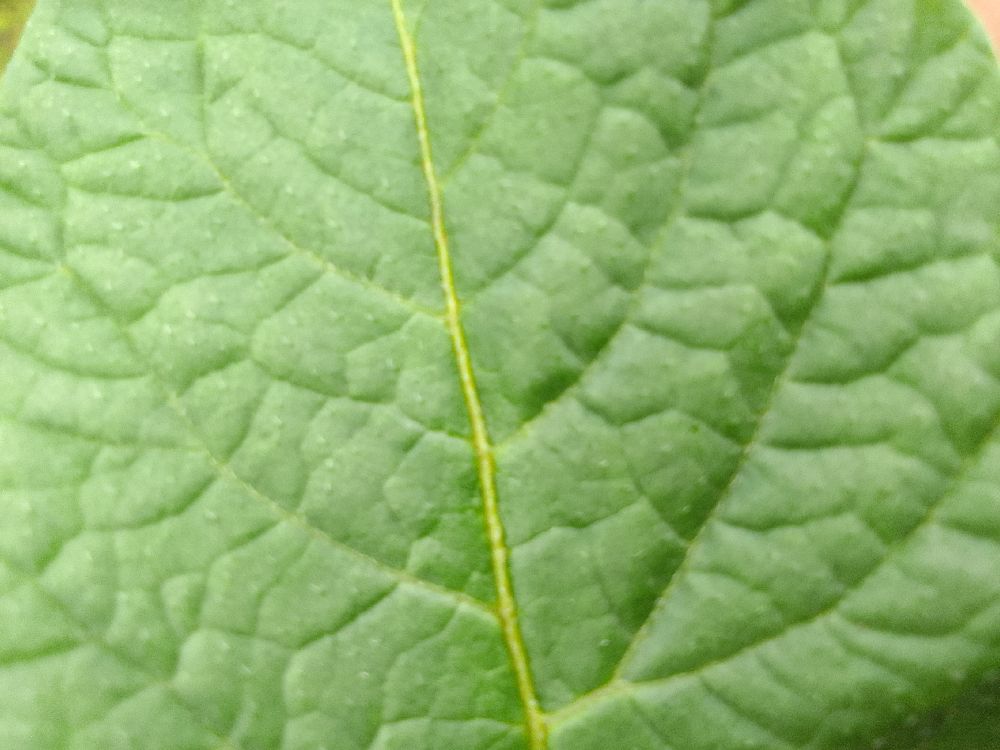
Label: Healthy